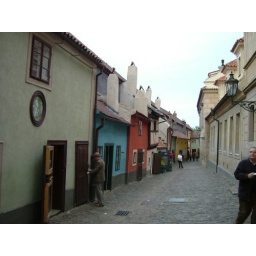
charming little street within prague castle with about a dozen tiny shops. be warned - prices are high!